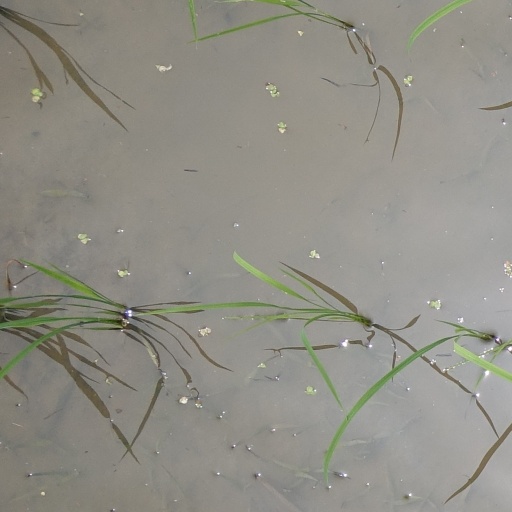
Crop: rice